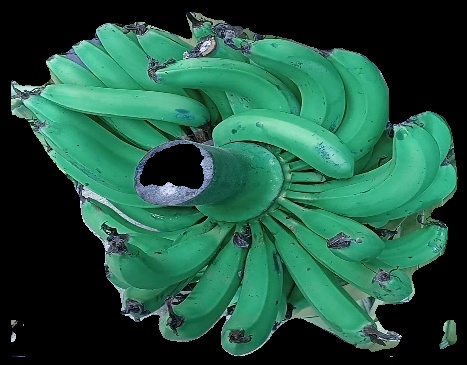
Variety: pachbale
Grade: grade3